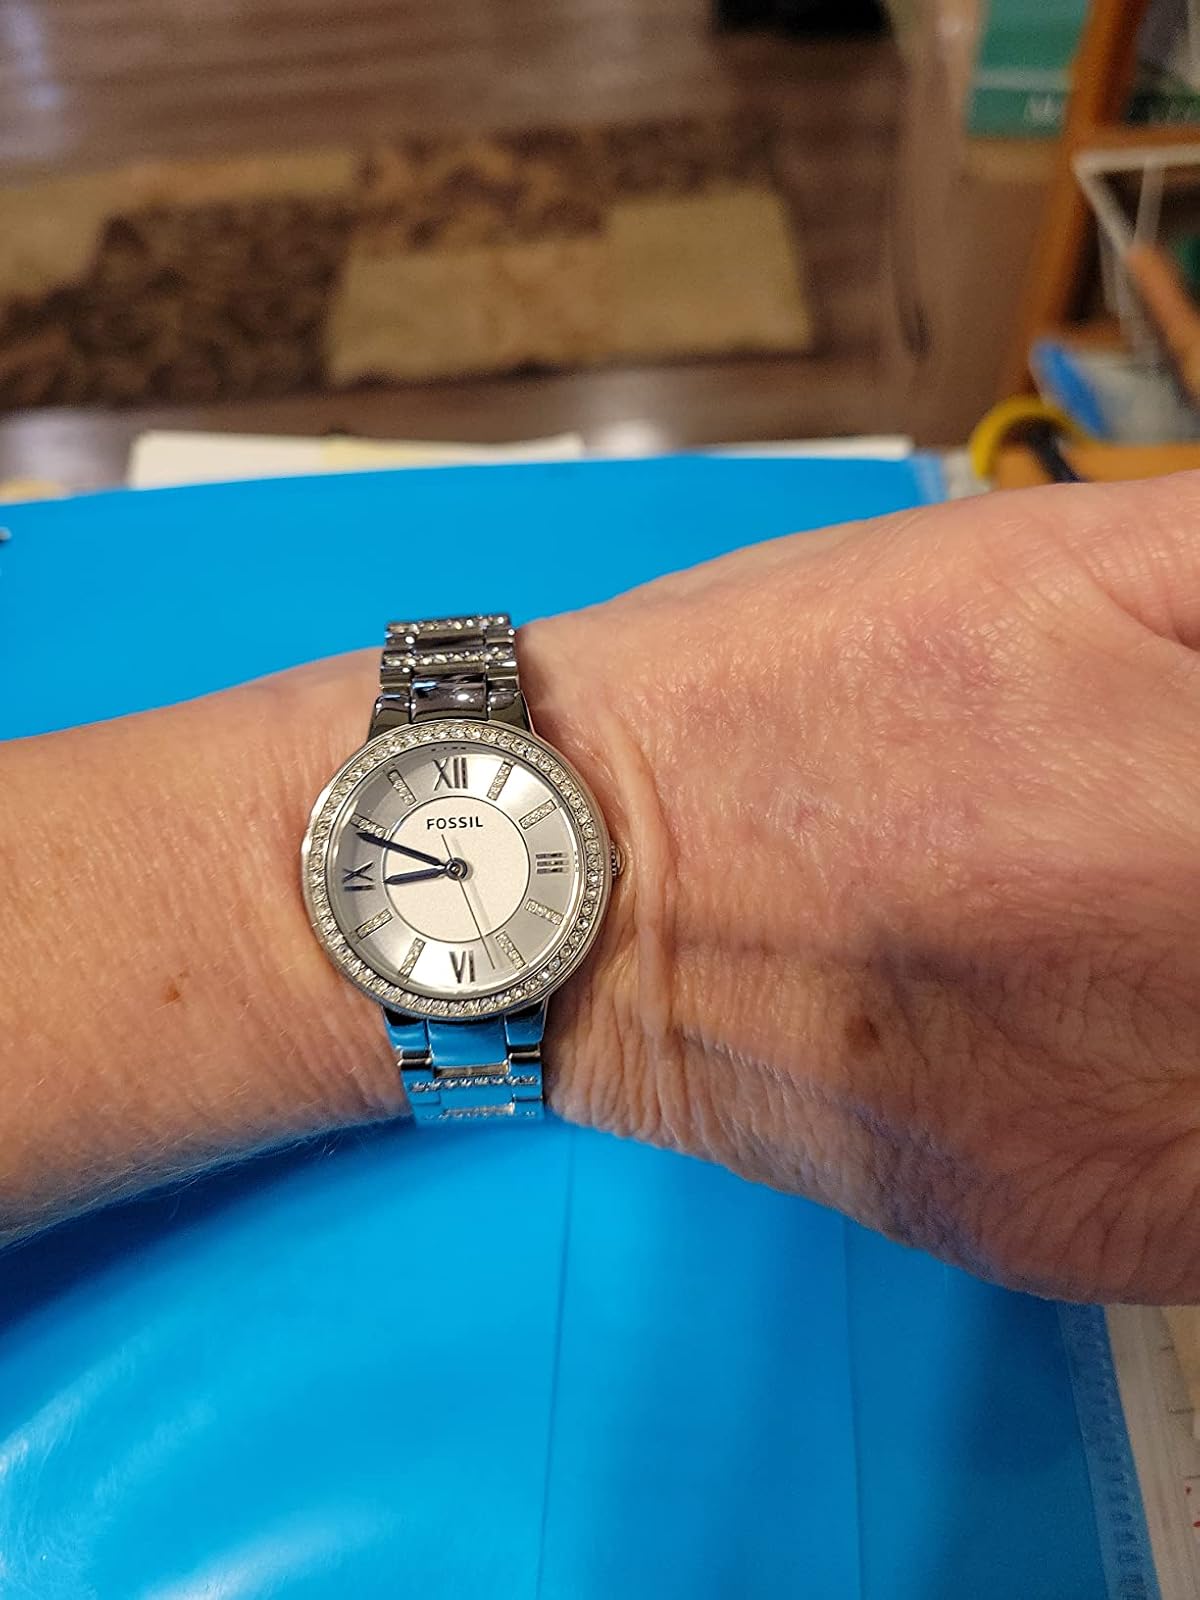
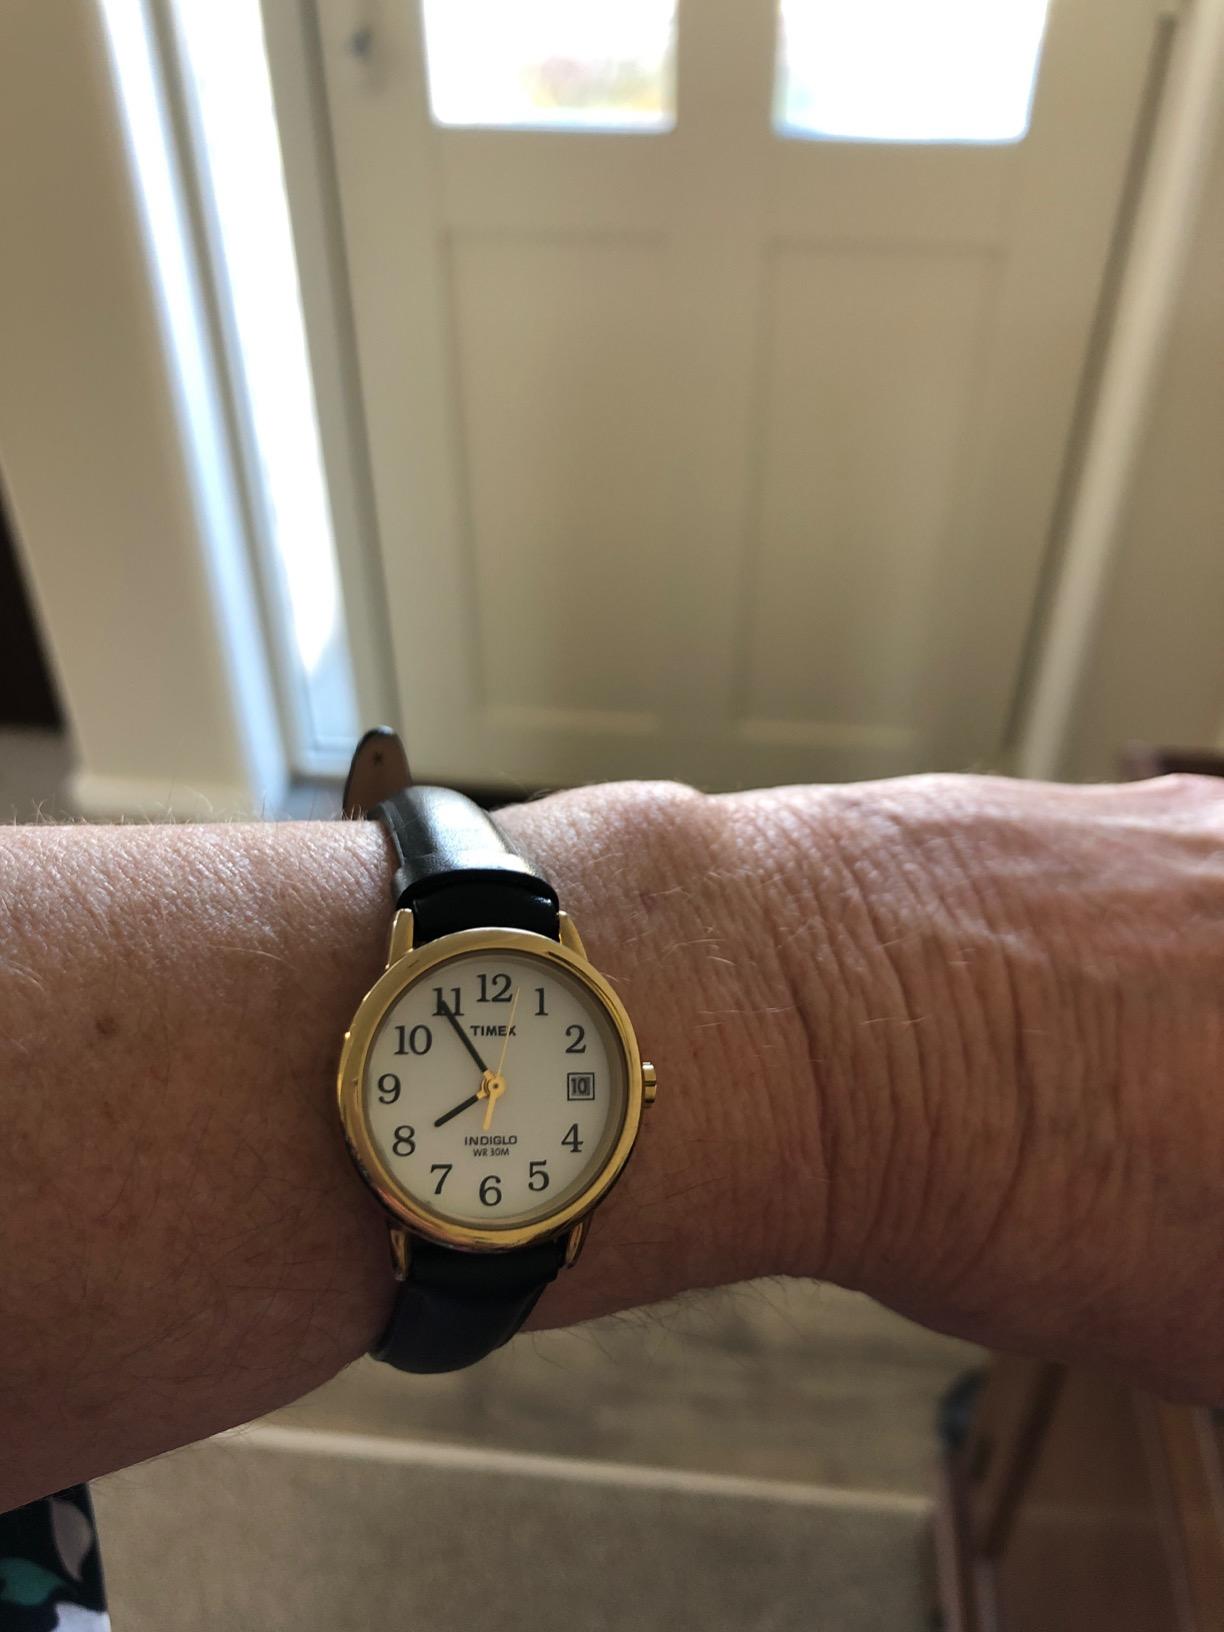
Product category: accessories_watch
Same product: no